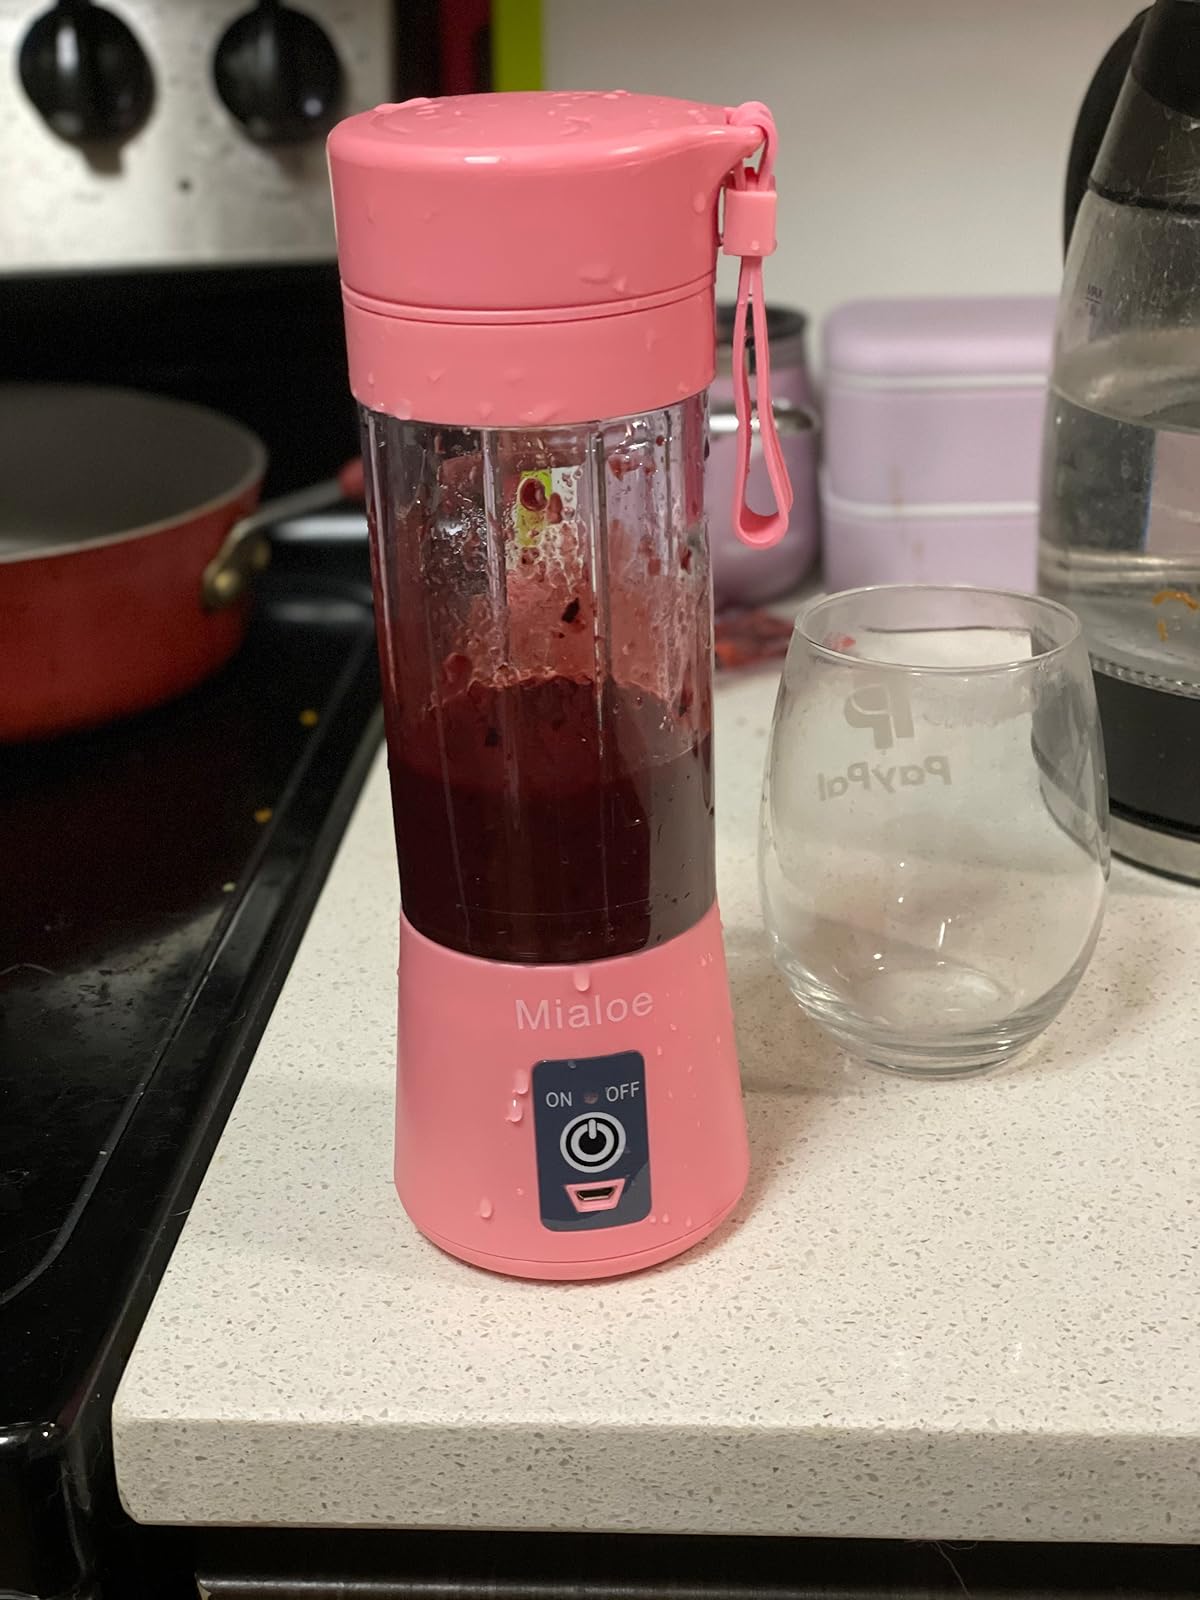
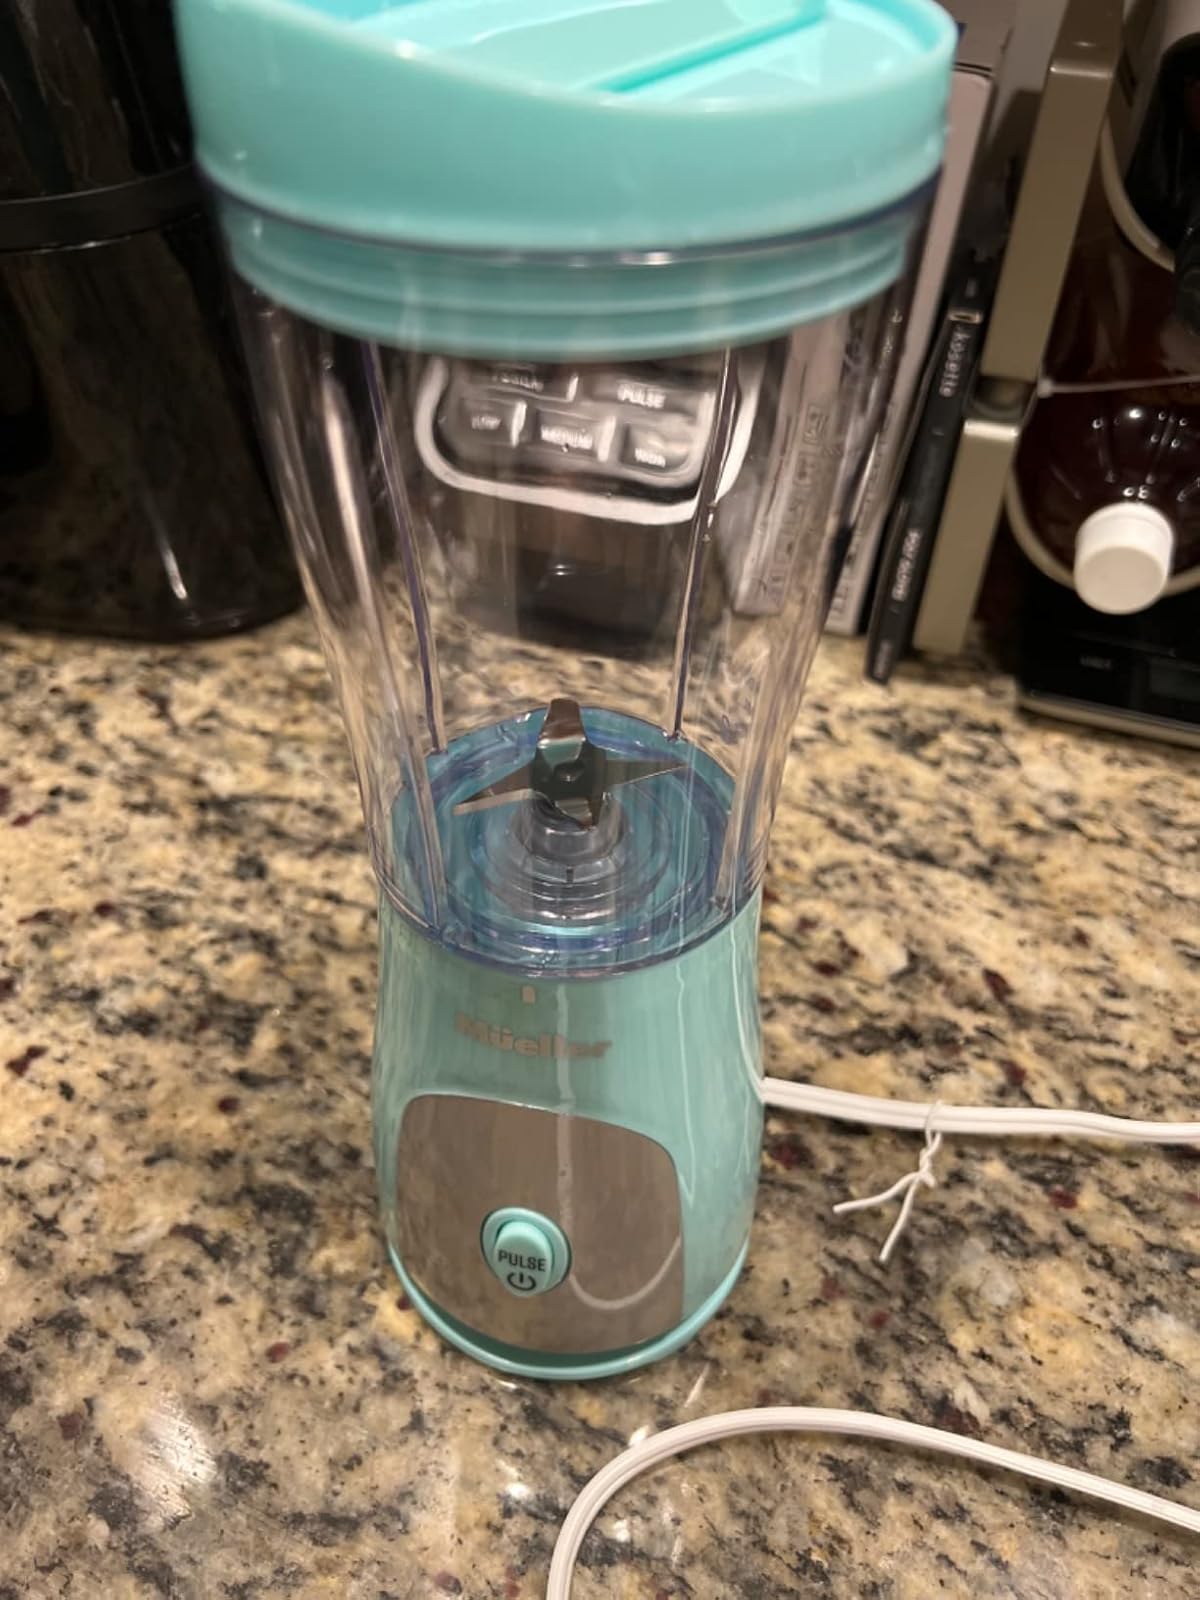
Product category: items_blender
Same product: no